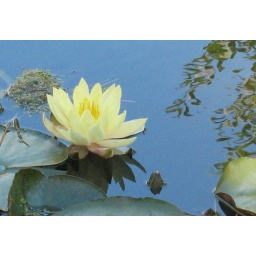
While most plants are past their flowering peak by now, the water lilies in the lake were spectacular.